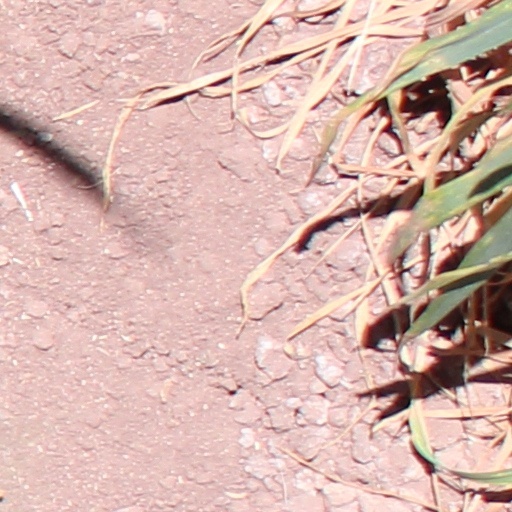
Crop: wheat